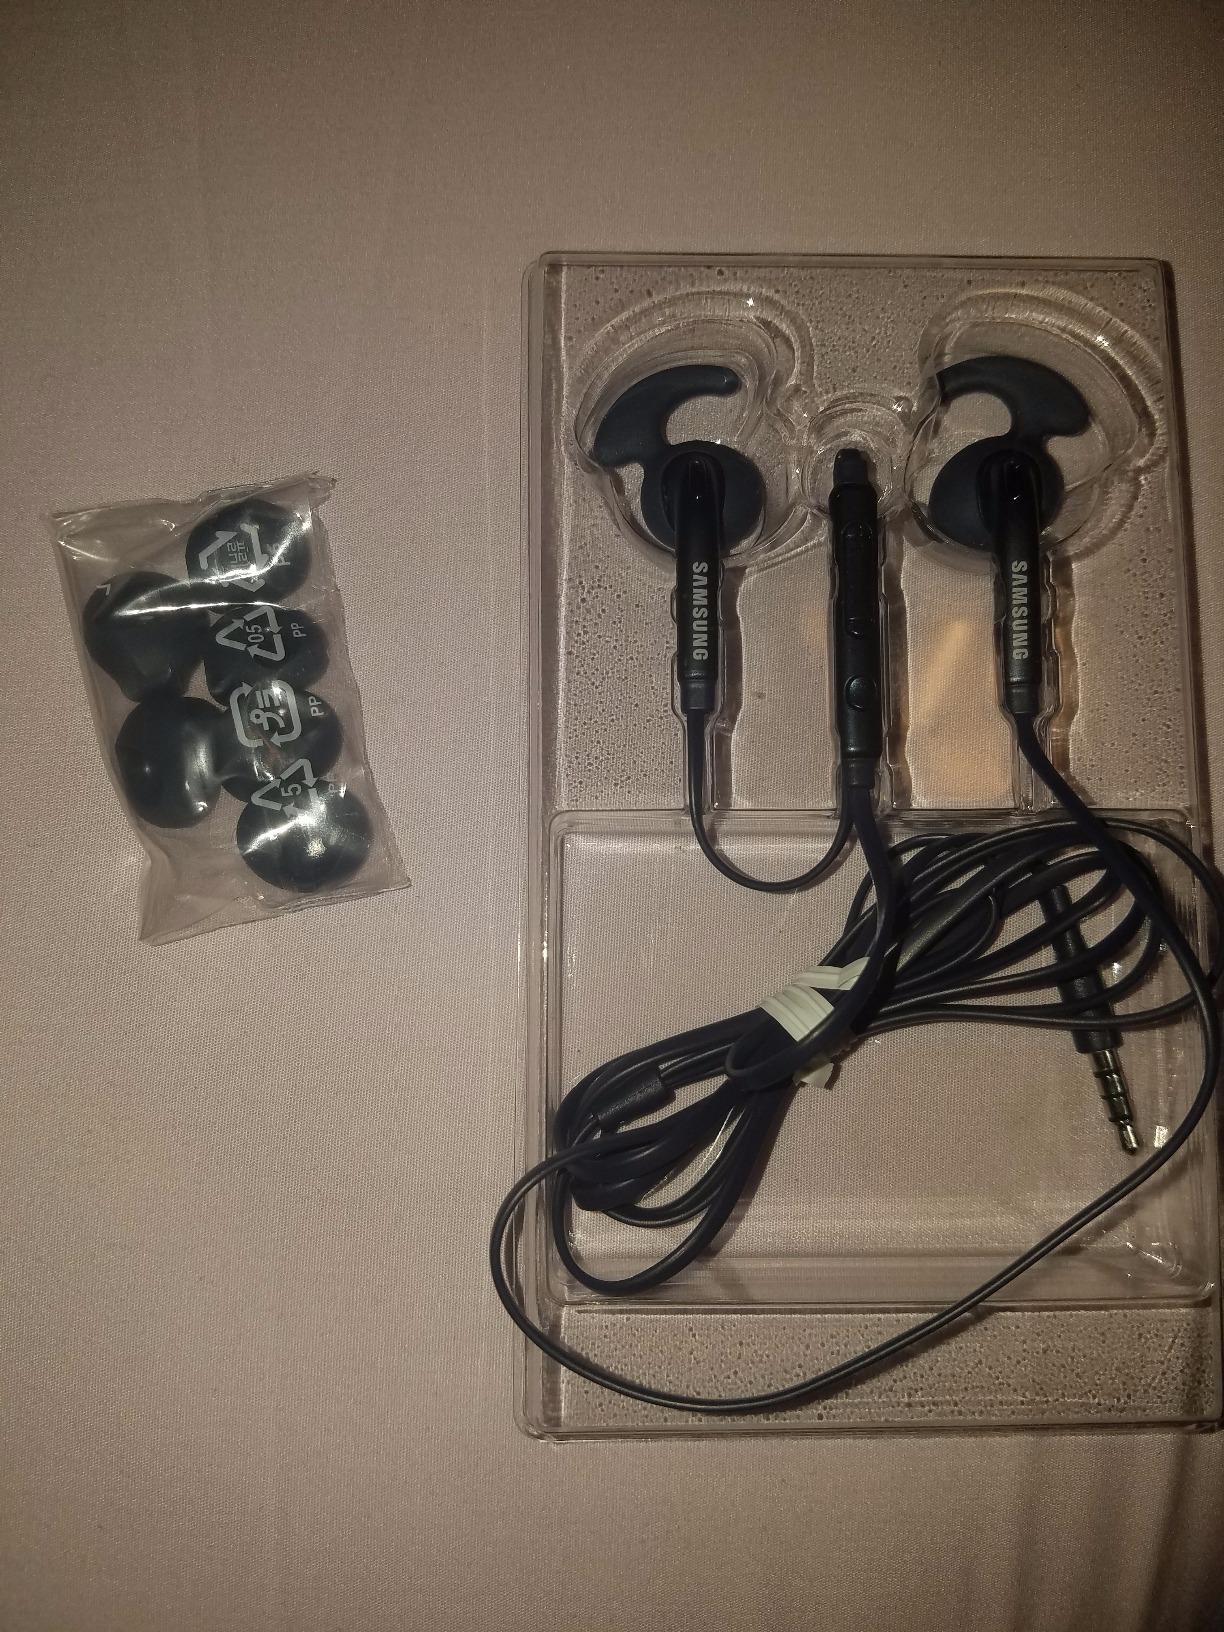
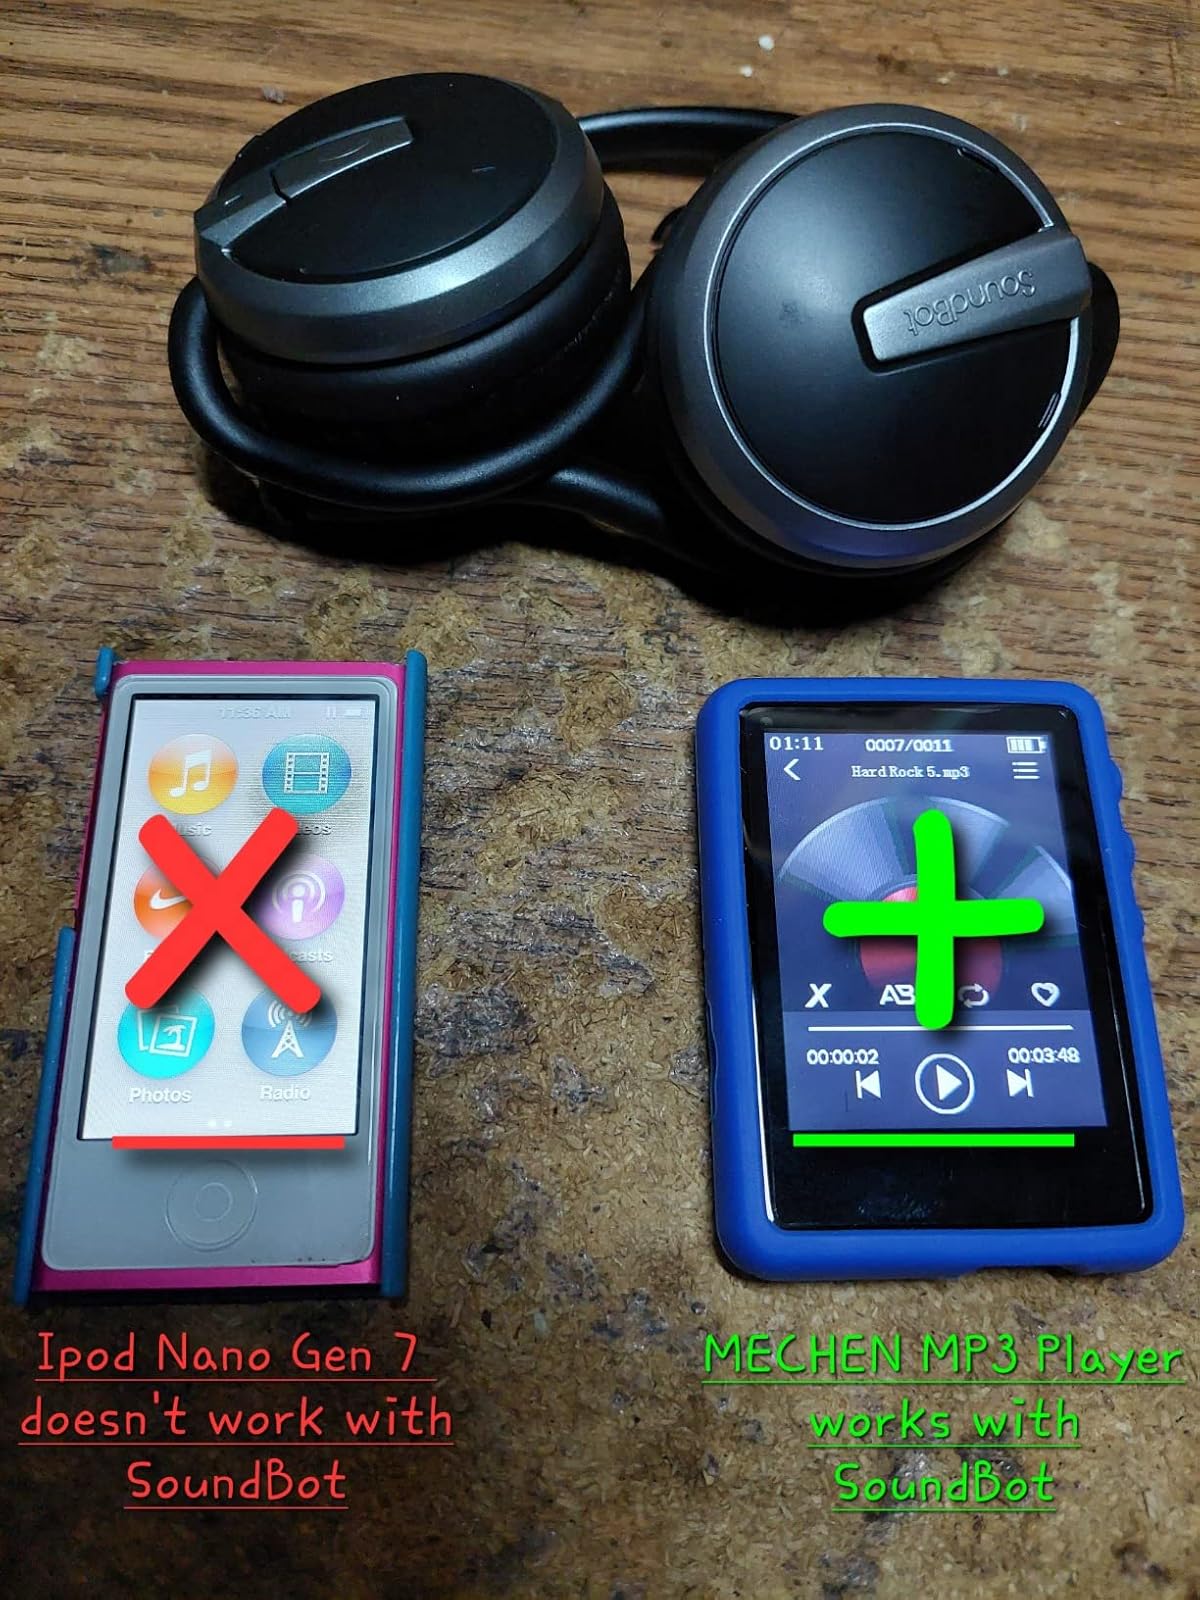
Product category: headphones
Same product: no